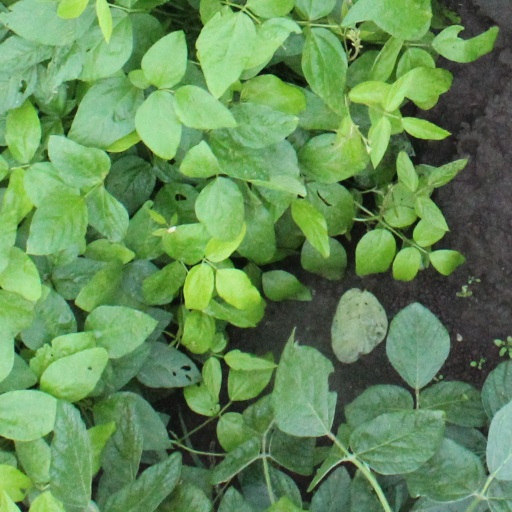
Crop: soybean